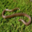
Label: snake